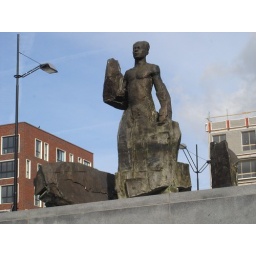
Anton de Kom-Memorial on Anton-de-Kom-Plein in the Bijlmer, first monument to Surinamese person in the Netherlands